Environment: real
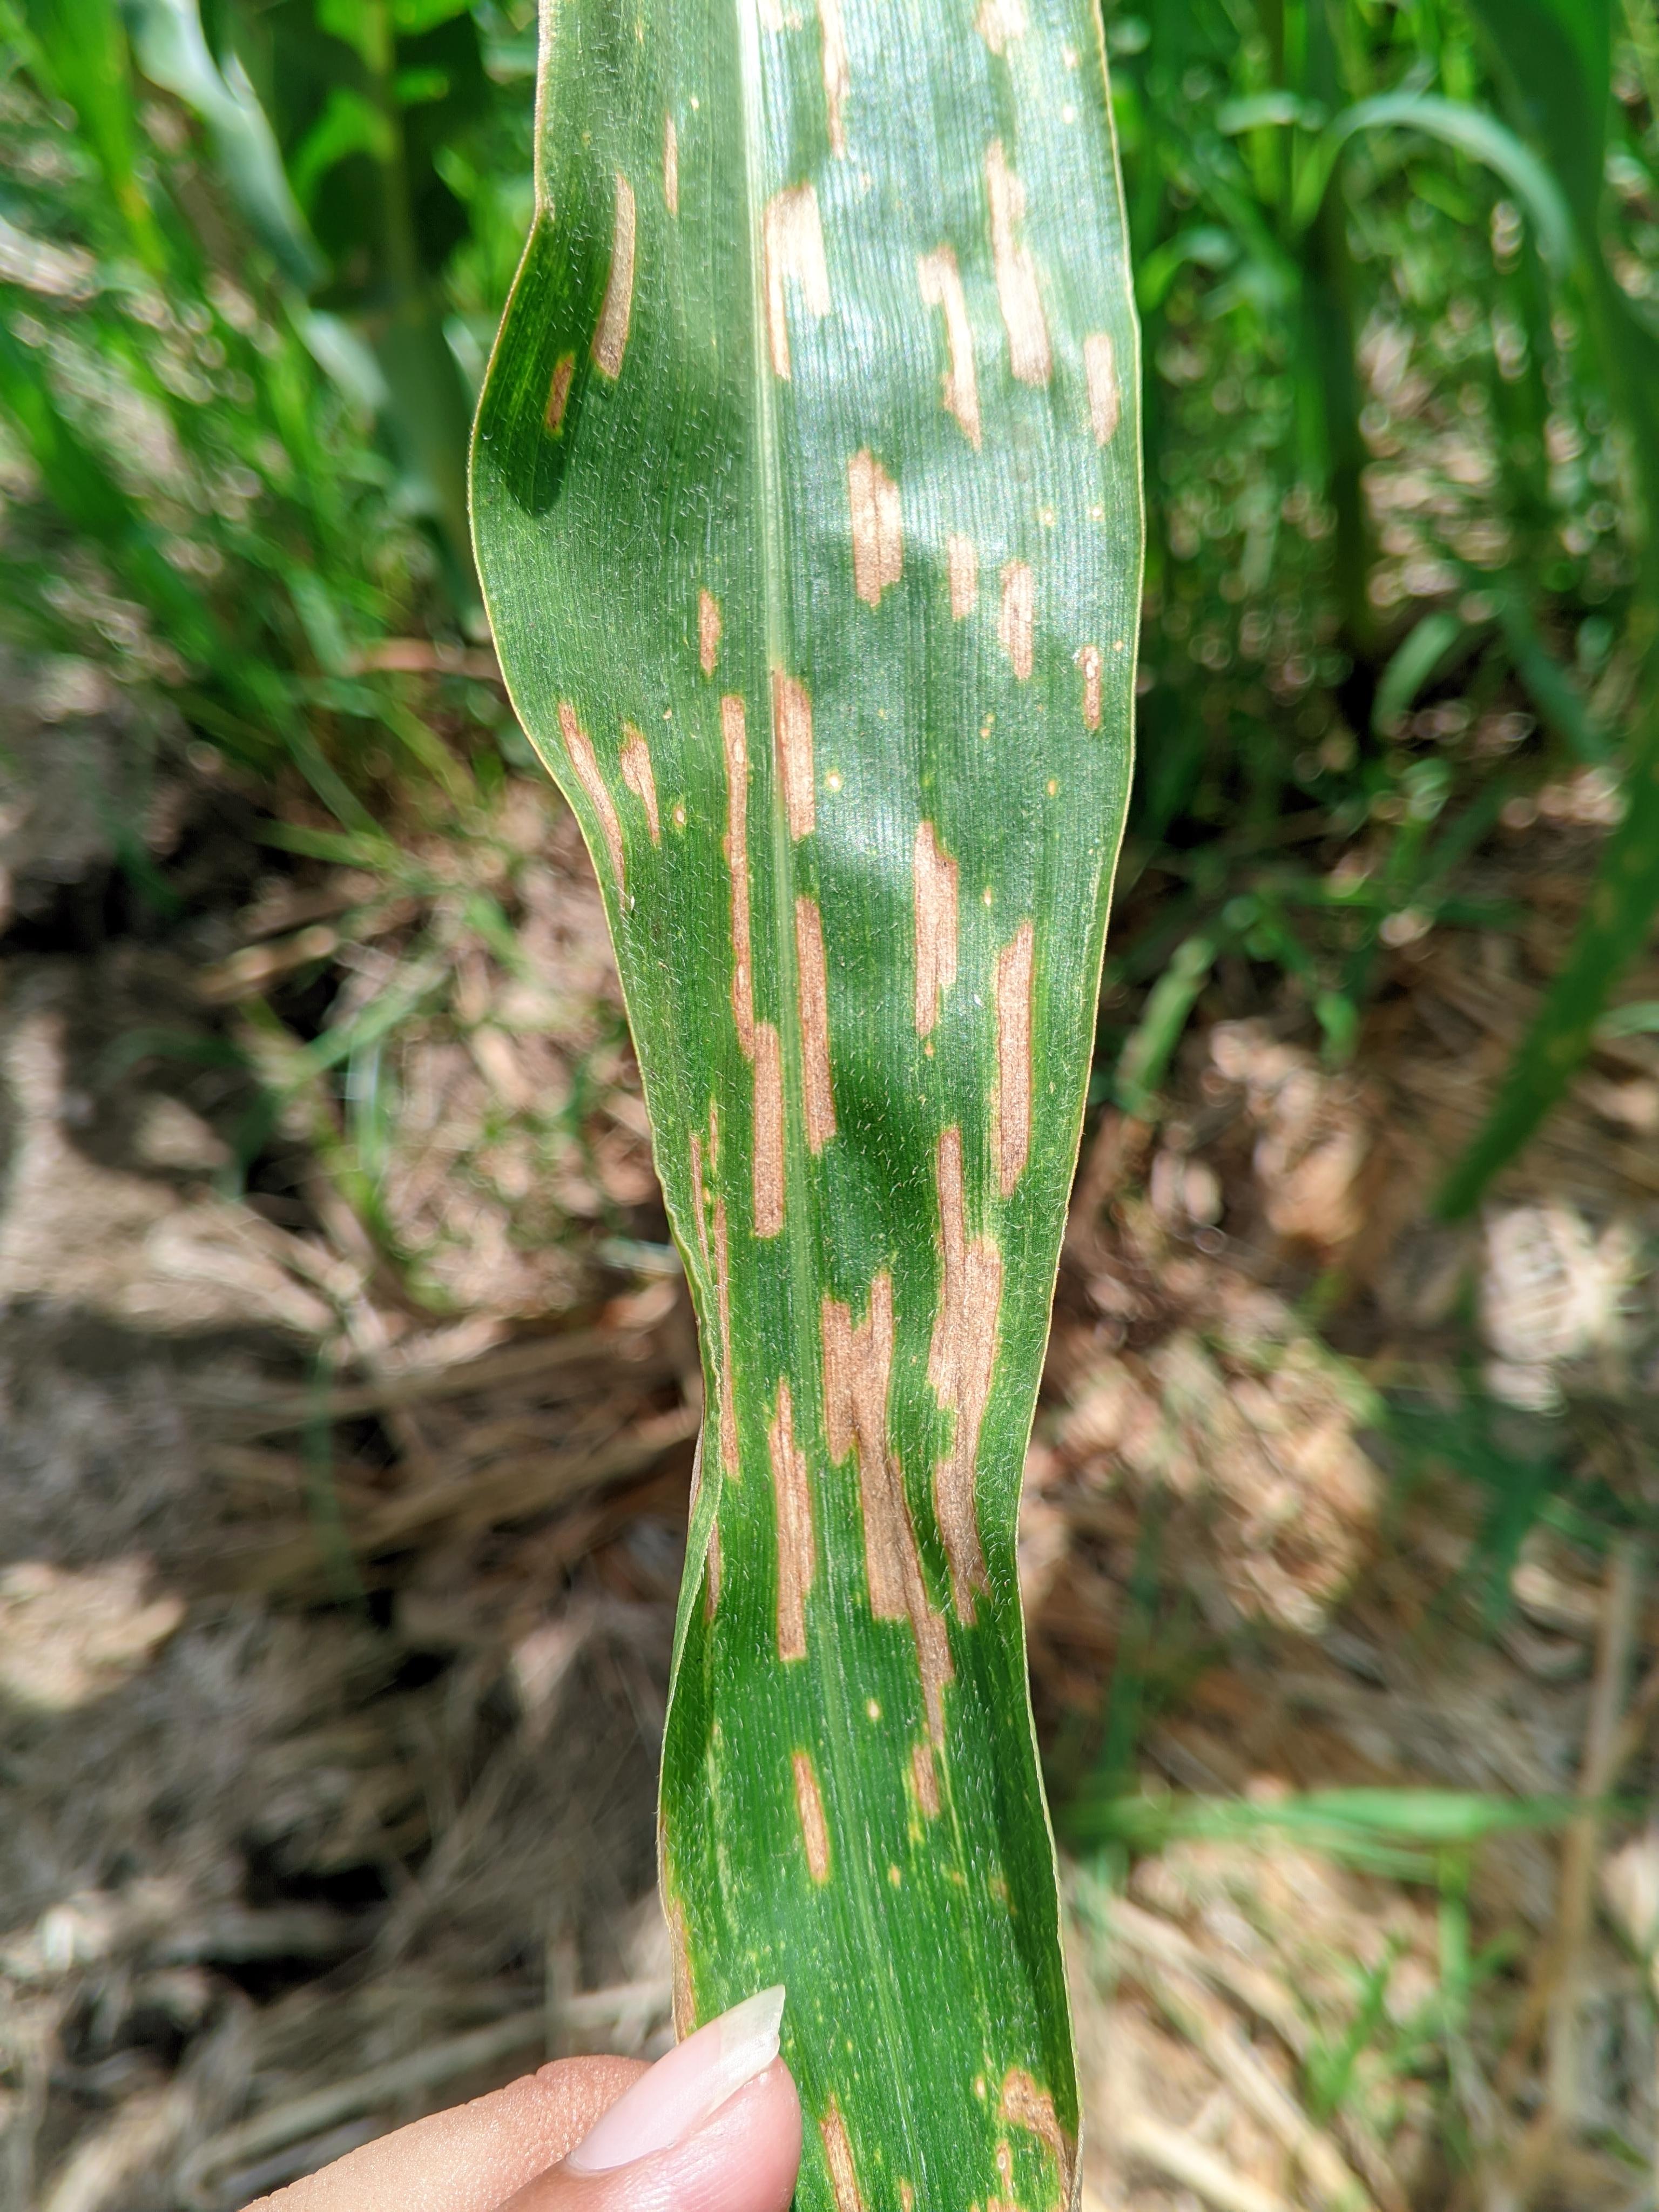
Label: gray_leaf_spot